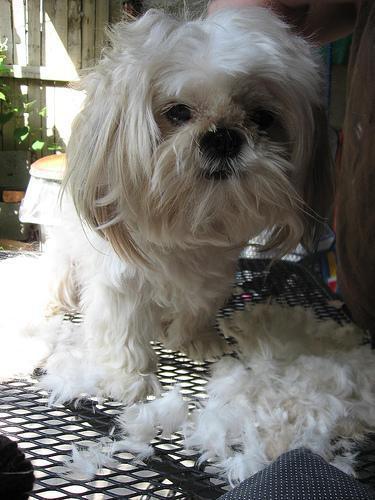
Shih-Tzu